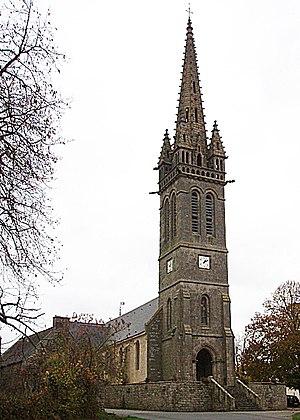
Eglise Bieuzy les Eaux
L'église Notre Dame est une église catholique située à Bieuzy, en France.
Cet article recense les monuments historiques de l'arrondissement de Pontivy, dans le département du Morbihan, en France.
Bieuzy [bjøzi] est une ancienne commune française située dans le département du Morbihan, en région Bretagne, devenue, le 1ᵉʳ janvier 2019, une commune déléguée de la commune nouvelle de Pluméliau-Bieuzy.